712 Fifth Avenue

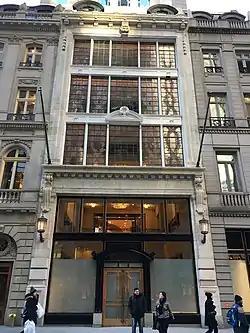
The Coty Building, with the Rizzoli Building at left and the 716 Fifth Avenue facade to the right

The six-story Coty Building at 714 Fifth Avenue was redesigned by Woodruff Leeming and is designed as a frame around a glass wall. The first two stories have limestone-faced piers and a cornice. The third through the fifth stories are also treated as one unit, as a wall of glass. The glass windows were designed by René Lalique and comprise the only documented work by that architect in the United States. There are five vertical window bays, separated by thin vertical steel mullions. The top floor is set off by a modillioned cornice with console brackets supporting a balustrade. The sloping metal-covered roof with its arched dormers allowed the building to harmonize with its neighbors.